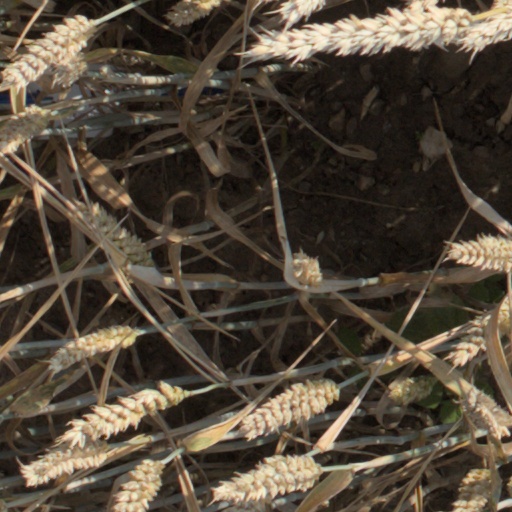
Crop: wheat